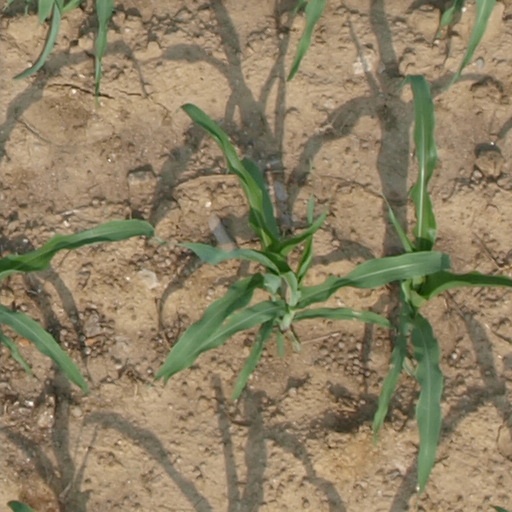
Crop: maize; corn